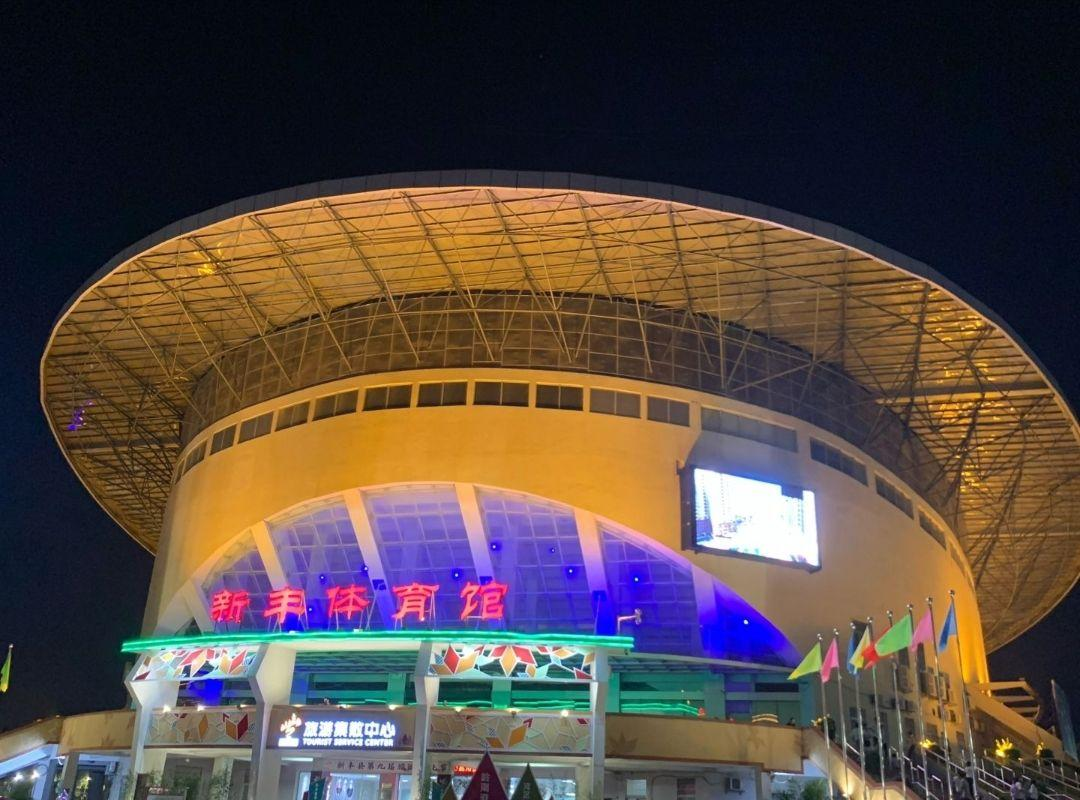
地标名称：新丰体育馆
所在城市：韶关市·新丰县